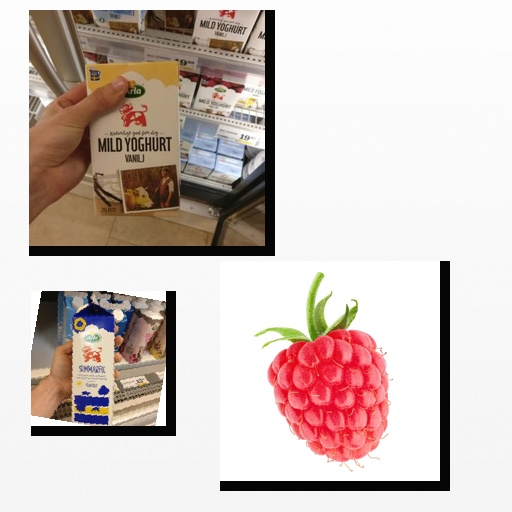
Food items: sour_milk, vanilla_yogurt, raspberry